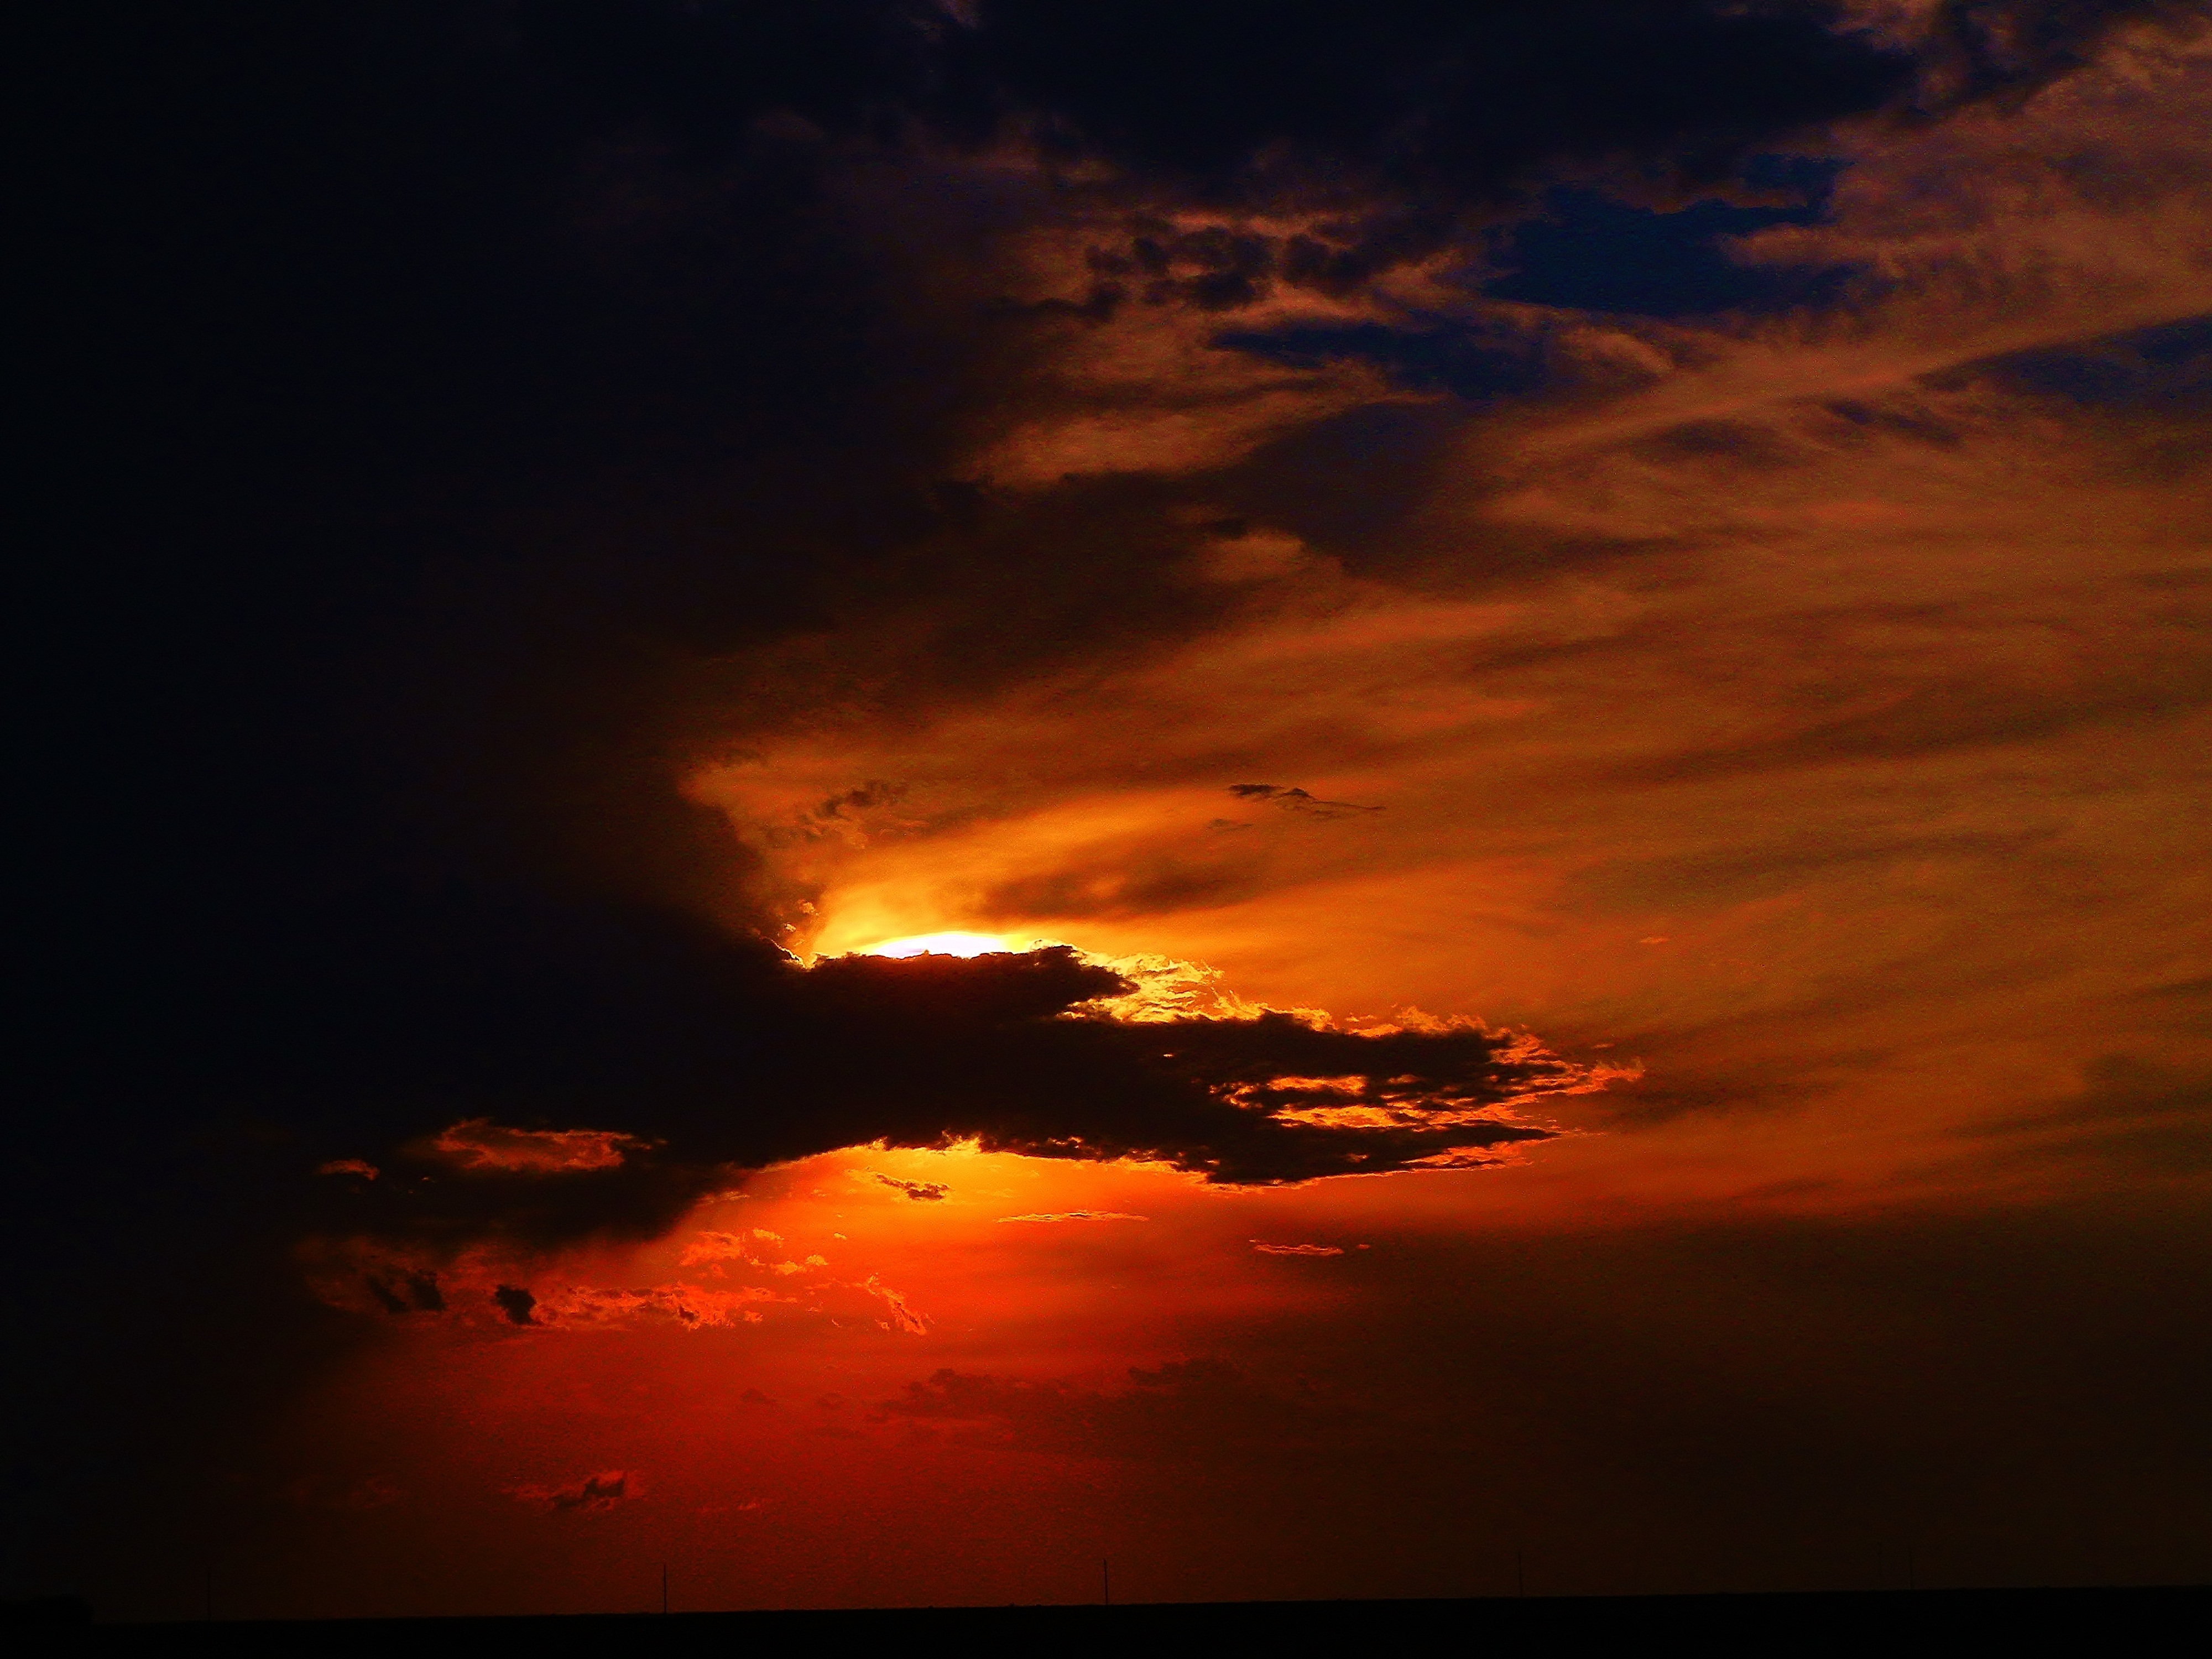
landscape, nature, horizon, cloud, sky, sunshine, sun, sunrise, sunset, sunlight, morning, dawn, atmosphere, summer, dusk, evening, romantic, darkness, season, outdoors, out, afterglow, sun nature, red sky at morning